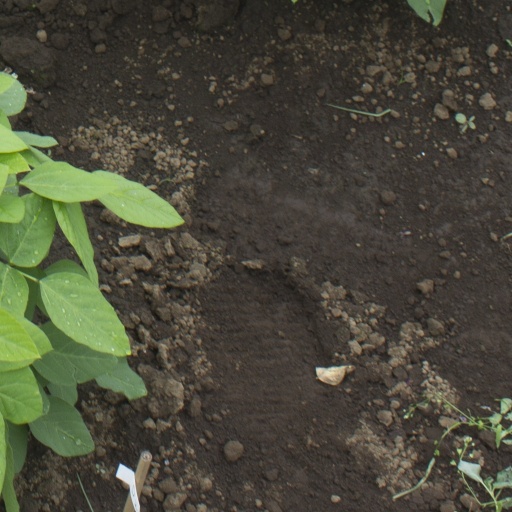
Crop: soybean